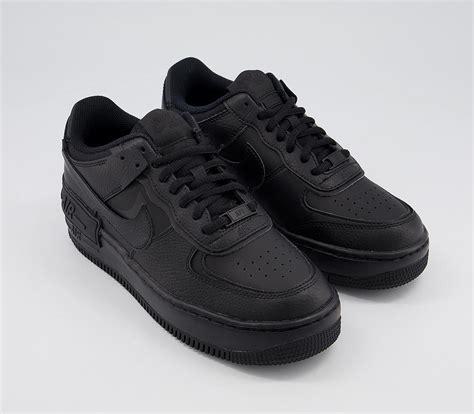
Brand: Nike
Model: Air Force 1 Shadow